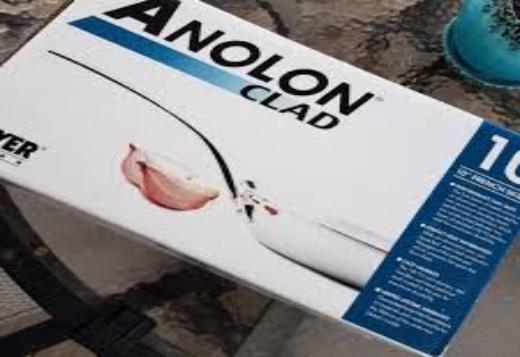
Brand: anolon
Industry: Necessities